Book burnings in Chile

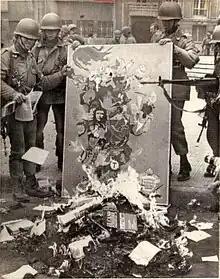
Chilean soldiers burning books in 1973

Book Burnings in Chile occurred during the presidency of Augusto Pinochet. After he led the 1973 Chilean coup d'etat, his Junta government confiscated and often destroyed literature considered subversive as a policy. Leftist literature was the main target, but other books that did not fit the junta's ideology were also burned, often for part of a campaign to "extirpate the Marxist cancer."